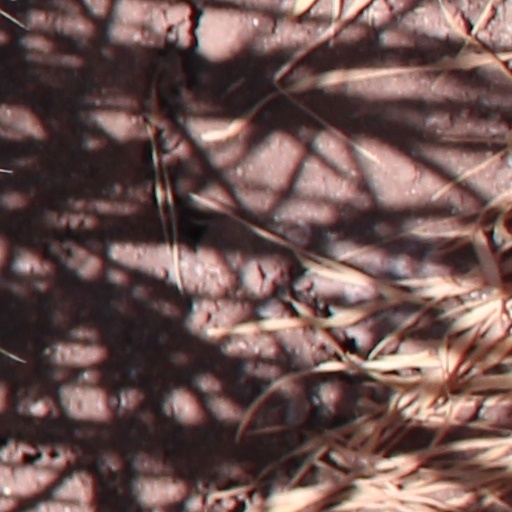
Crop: wheat